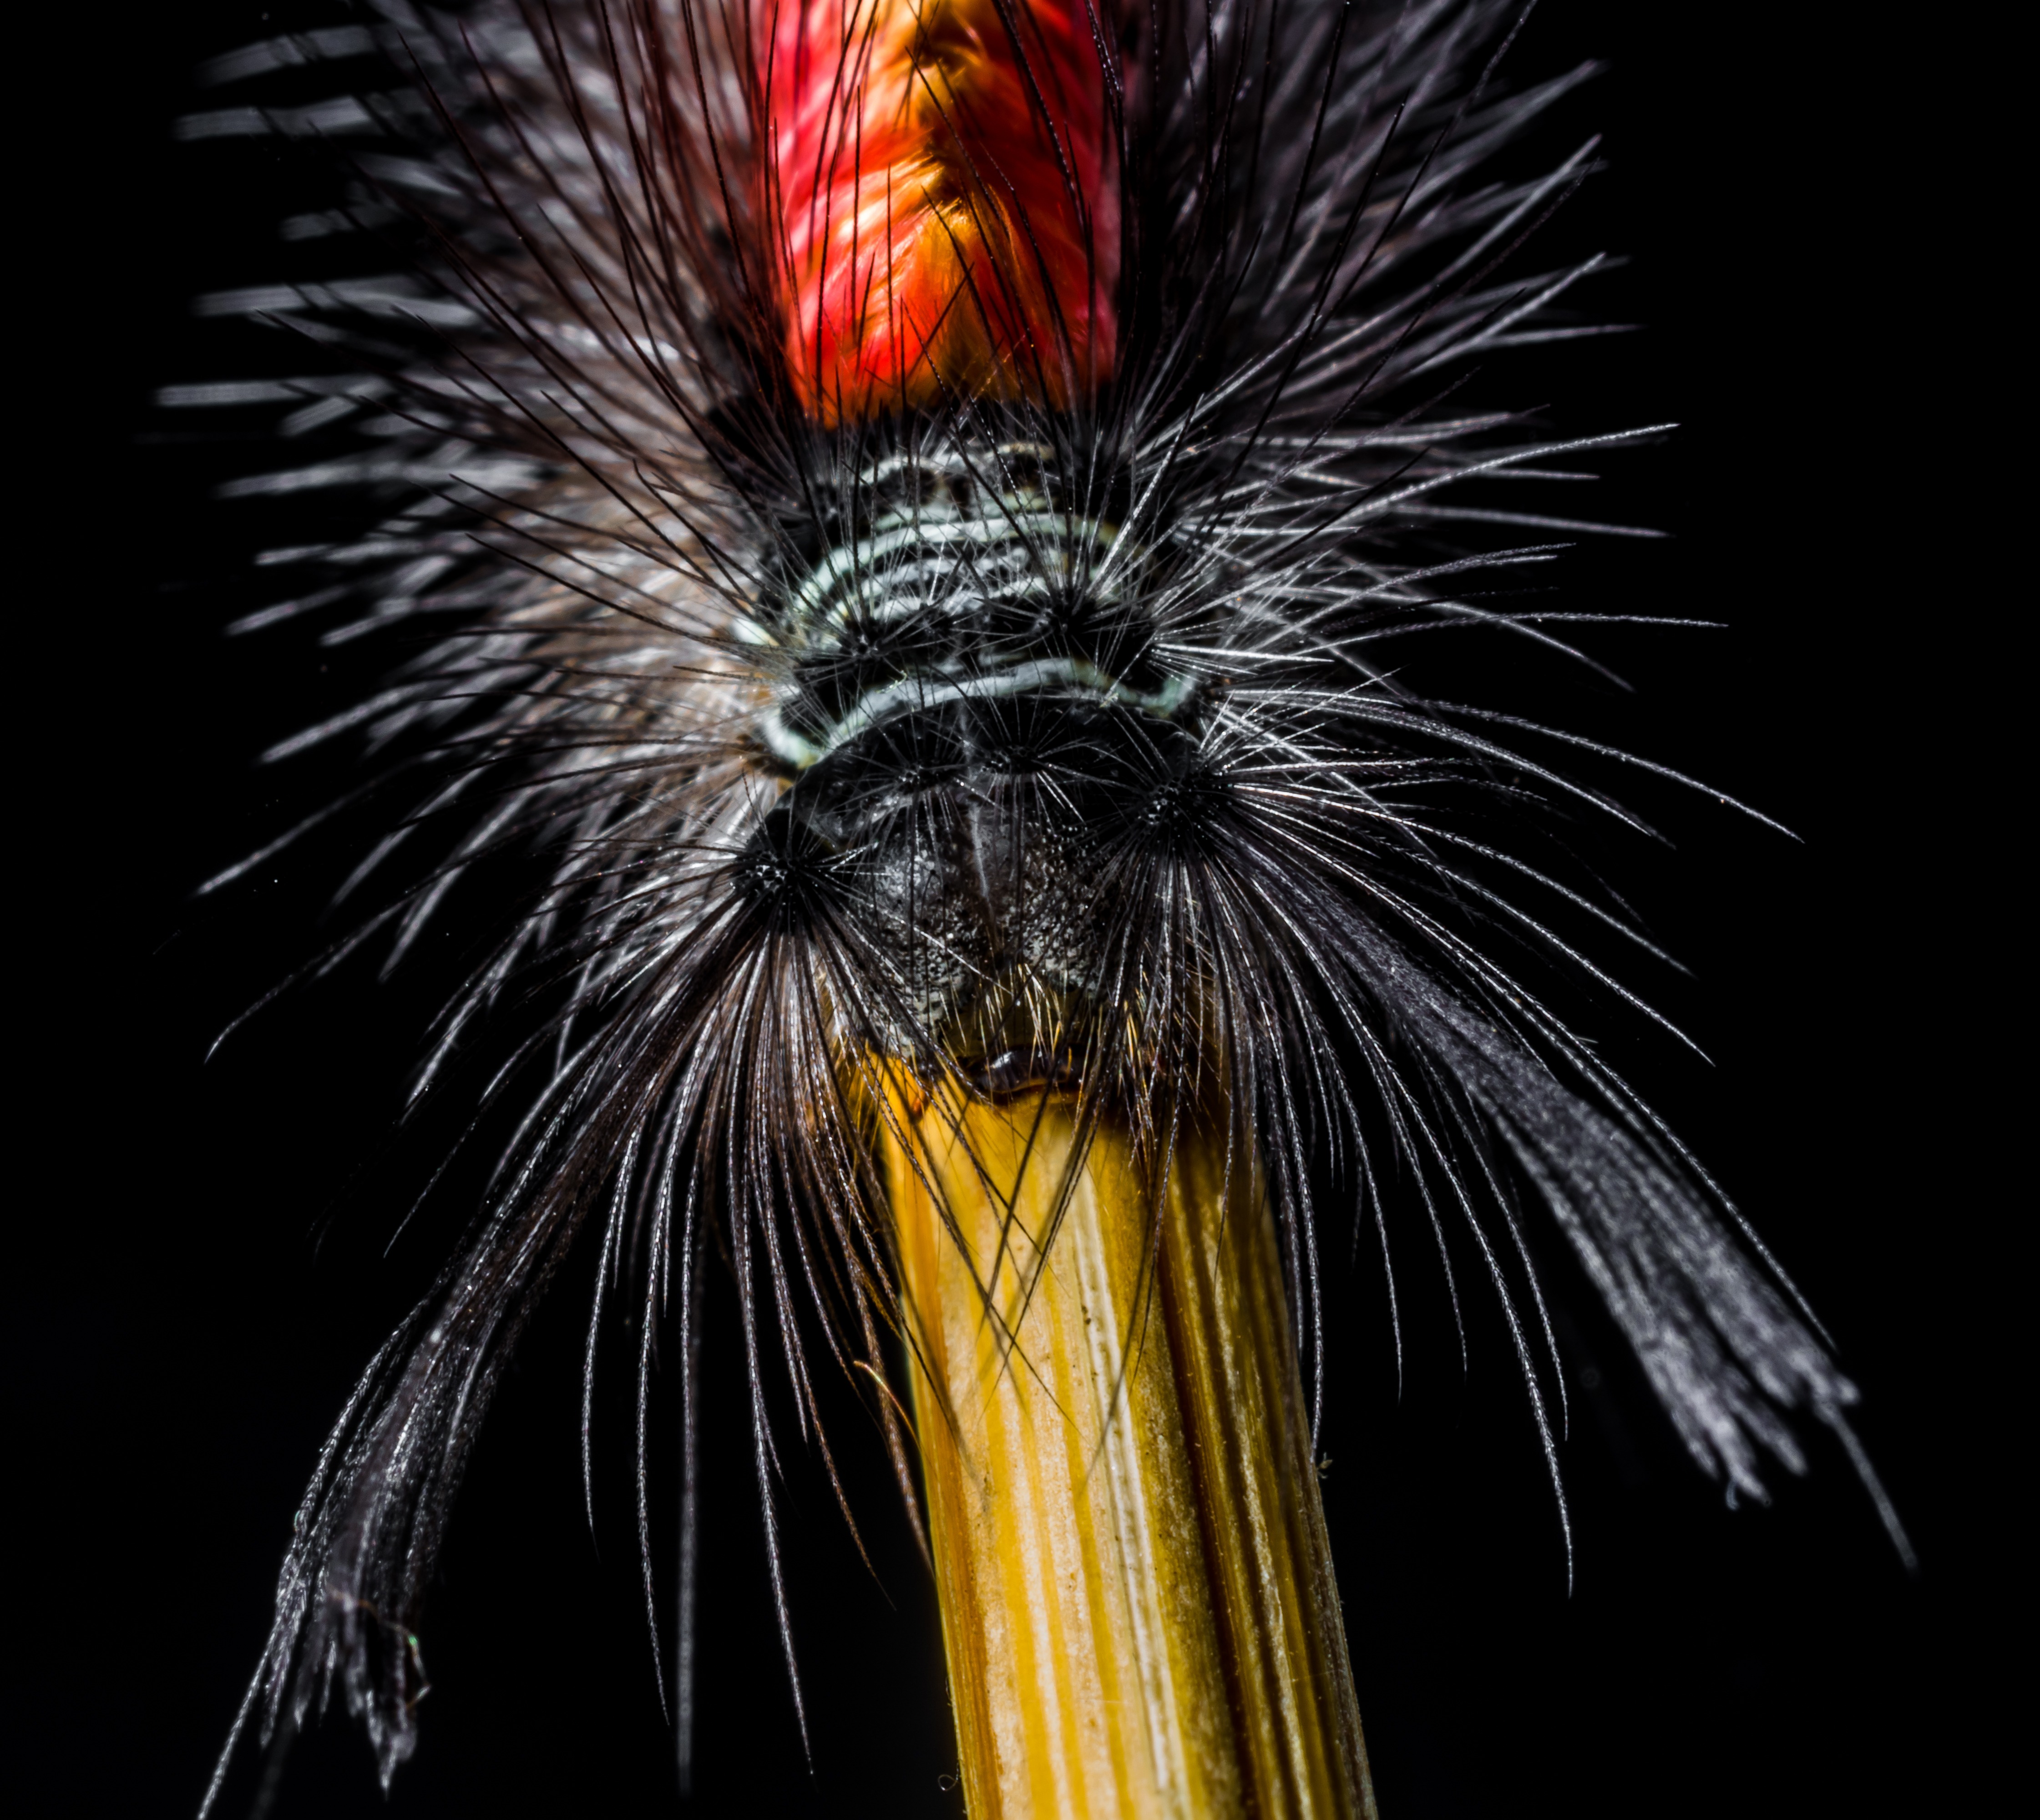
prickly, wing, flower, fly, insect, close, invertebrate, caterpillar, close up, hairy, macro photography